5th Royal Lancashire Militia

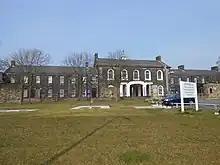
Fulwood Barracks today.

The Childers Reforms completed the Cardwell process by incorporating the militia battalions into the expanded county regiments. On 1 July 1881 the 30th and 59th Foot became the 1st and 2nd Battalions of the East Lancashire Regiment at Burnley with the 5th Royal Lancashire Militia as its 3rd Battalion. In 1898 the East Lancashires gave up Burnley Barracks and moved to Fulwood Barracks at Preston, which ist shared with the Loyal North Lancashire Regiment.